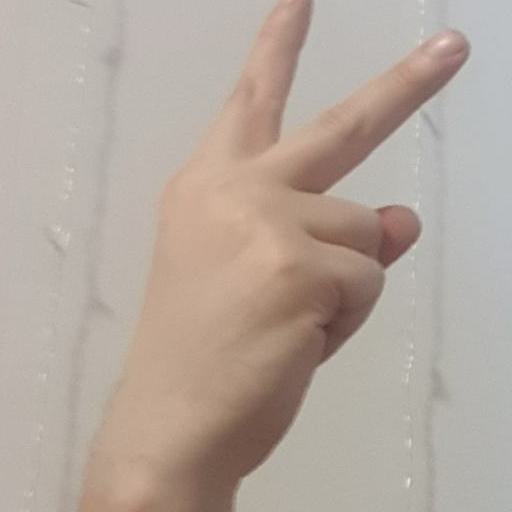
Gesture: peace_inverted